Sottorealism

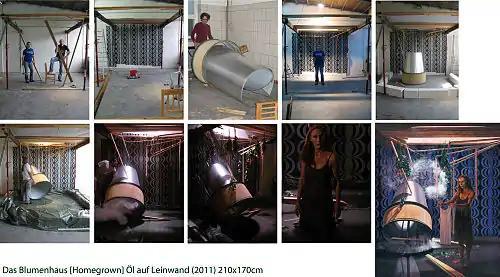
Model for the painting „Homegrown“ by Aris Kalaizis (2011). The actress Andrea Sawatzki at the set.

Building models of that which are to be painted is an essential part of the process. These models can be erected in public spaces or an atelier. They offer an opportunity to probe that which the artist feels to have unearthed from beneath the surface of reality. These models can also range in complexity, be very elaborate or very simple. Photographic images taken while this model is set up, aid the artist during the final realization of the painting.